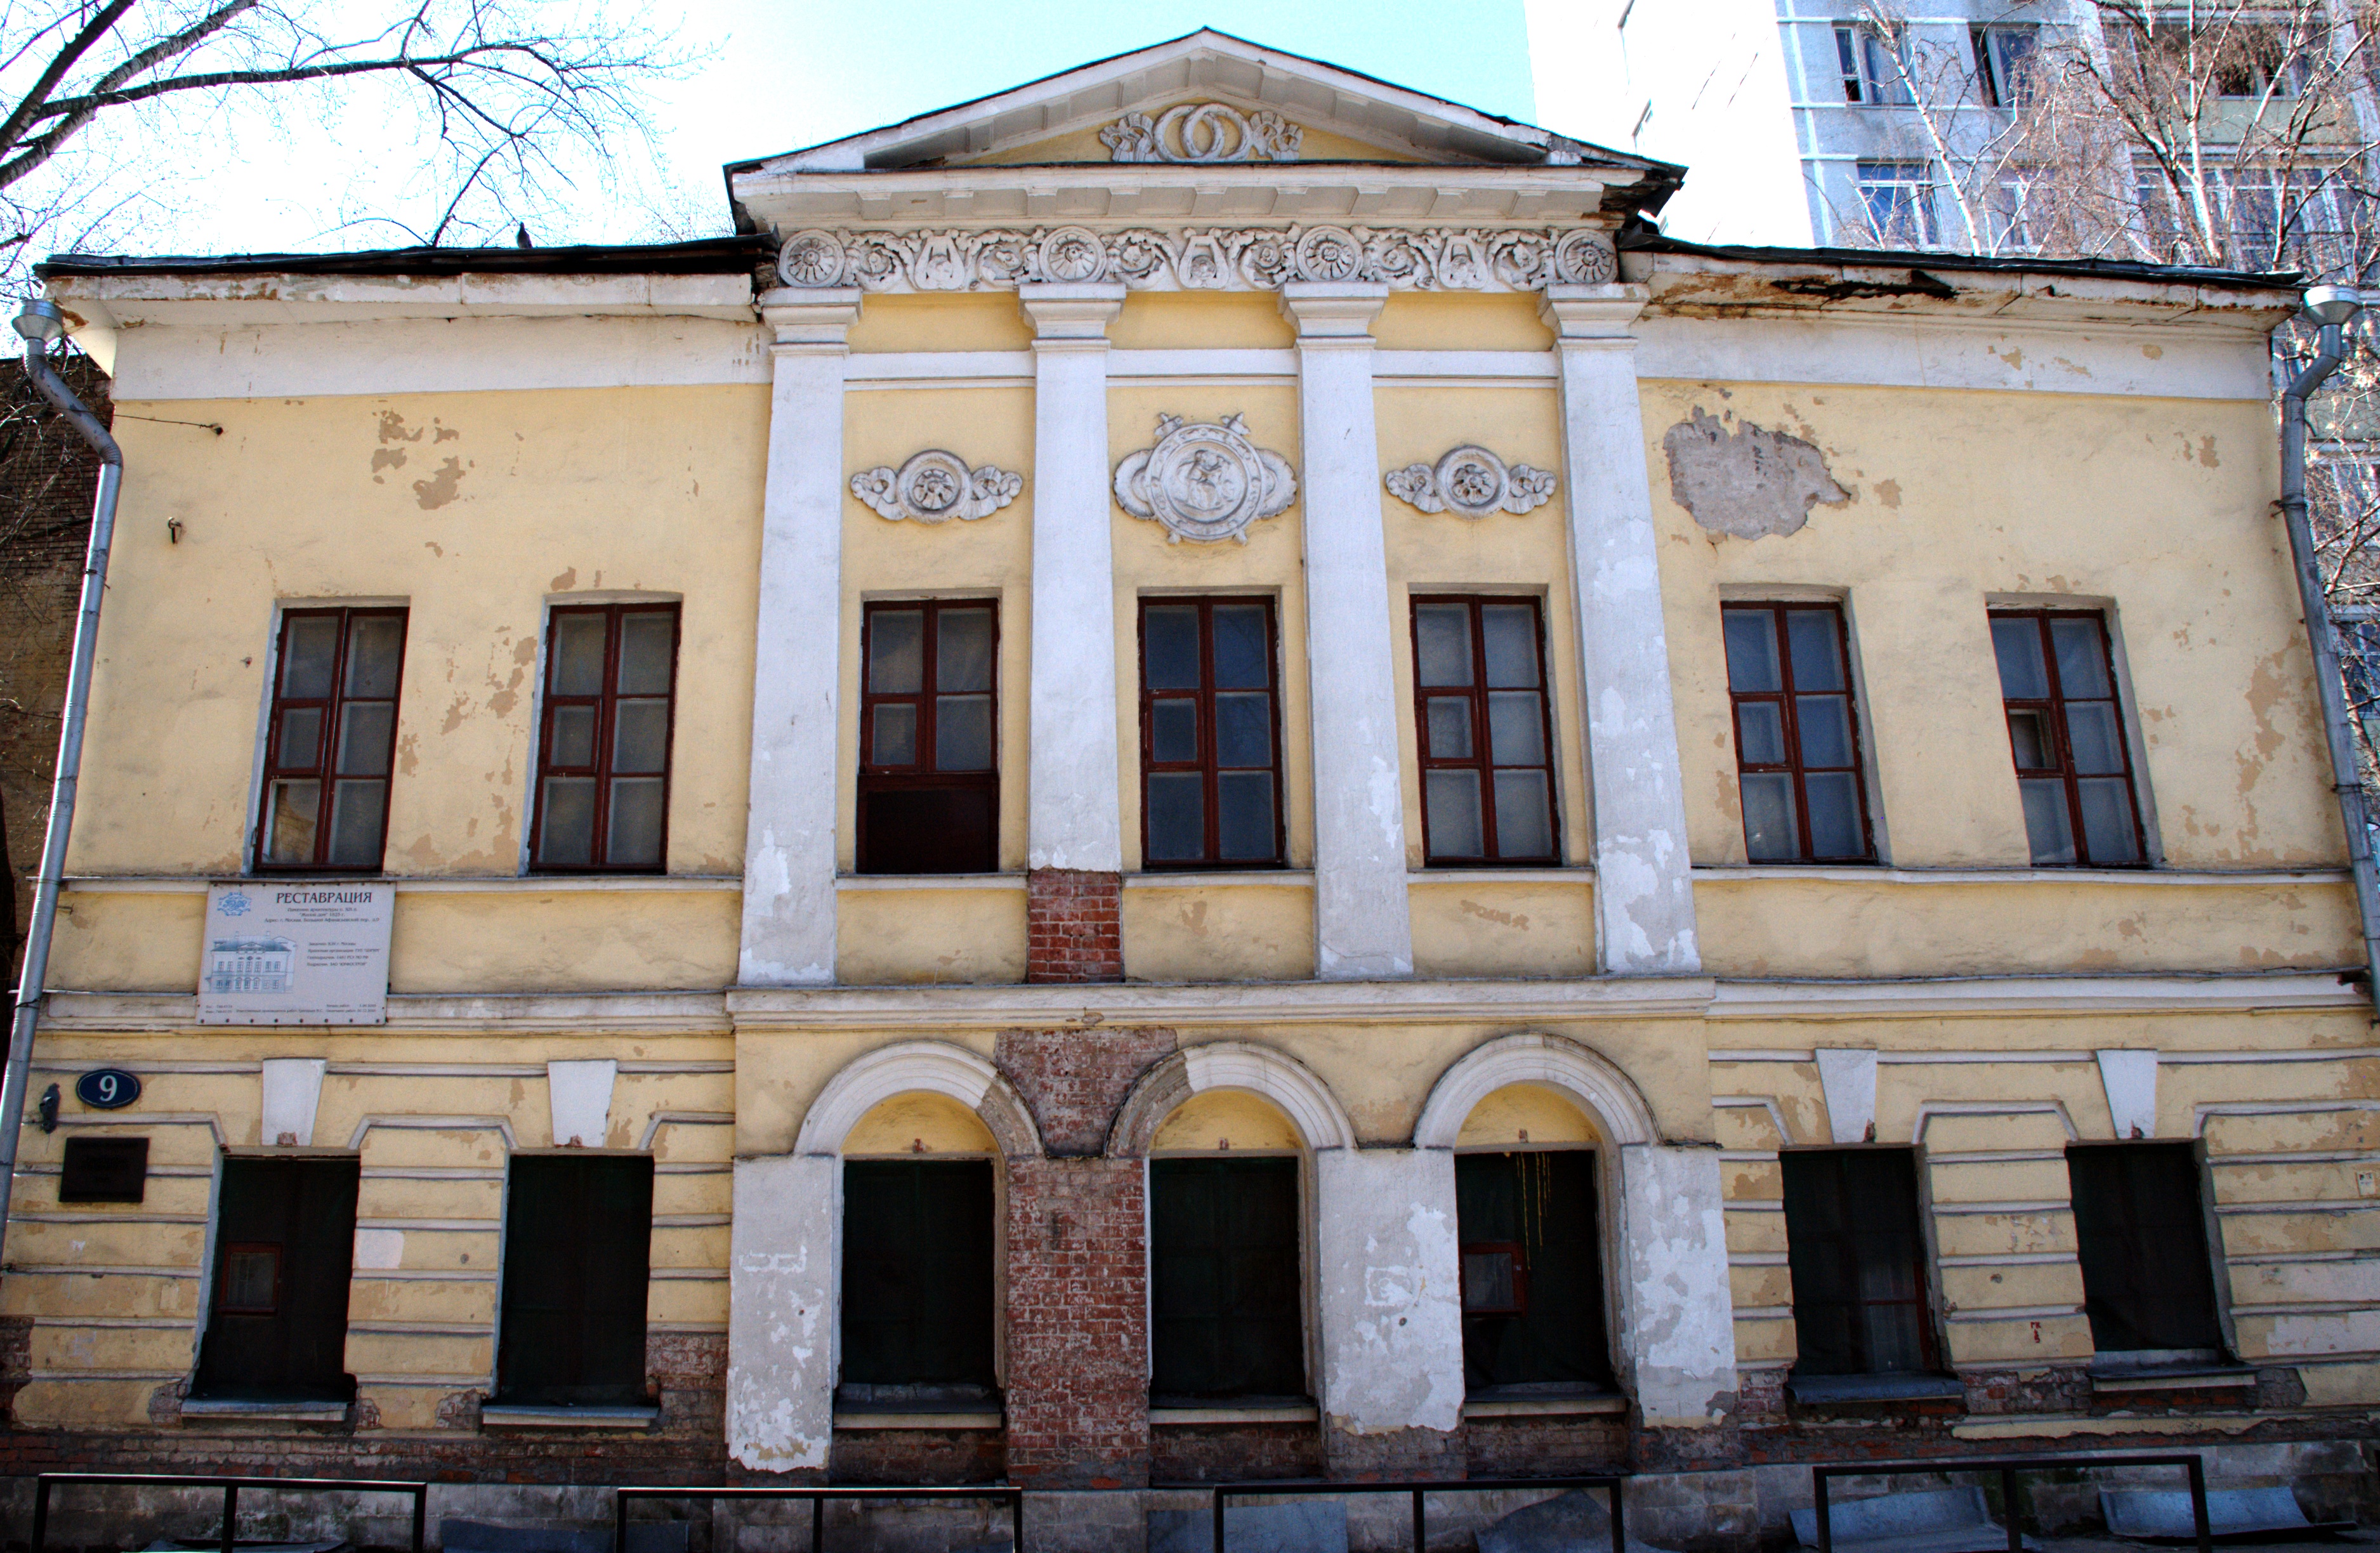
architecture, window, town, building, palace, city, downtown, landmark, facade, nikon, synagogue, moscow, russia, d80, moskau, 18135mmf3556g, nikond80, moscou, ancient history